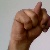
The image shows a hand gesture representing the letter 'N' in Indian Sign Language.